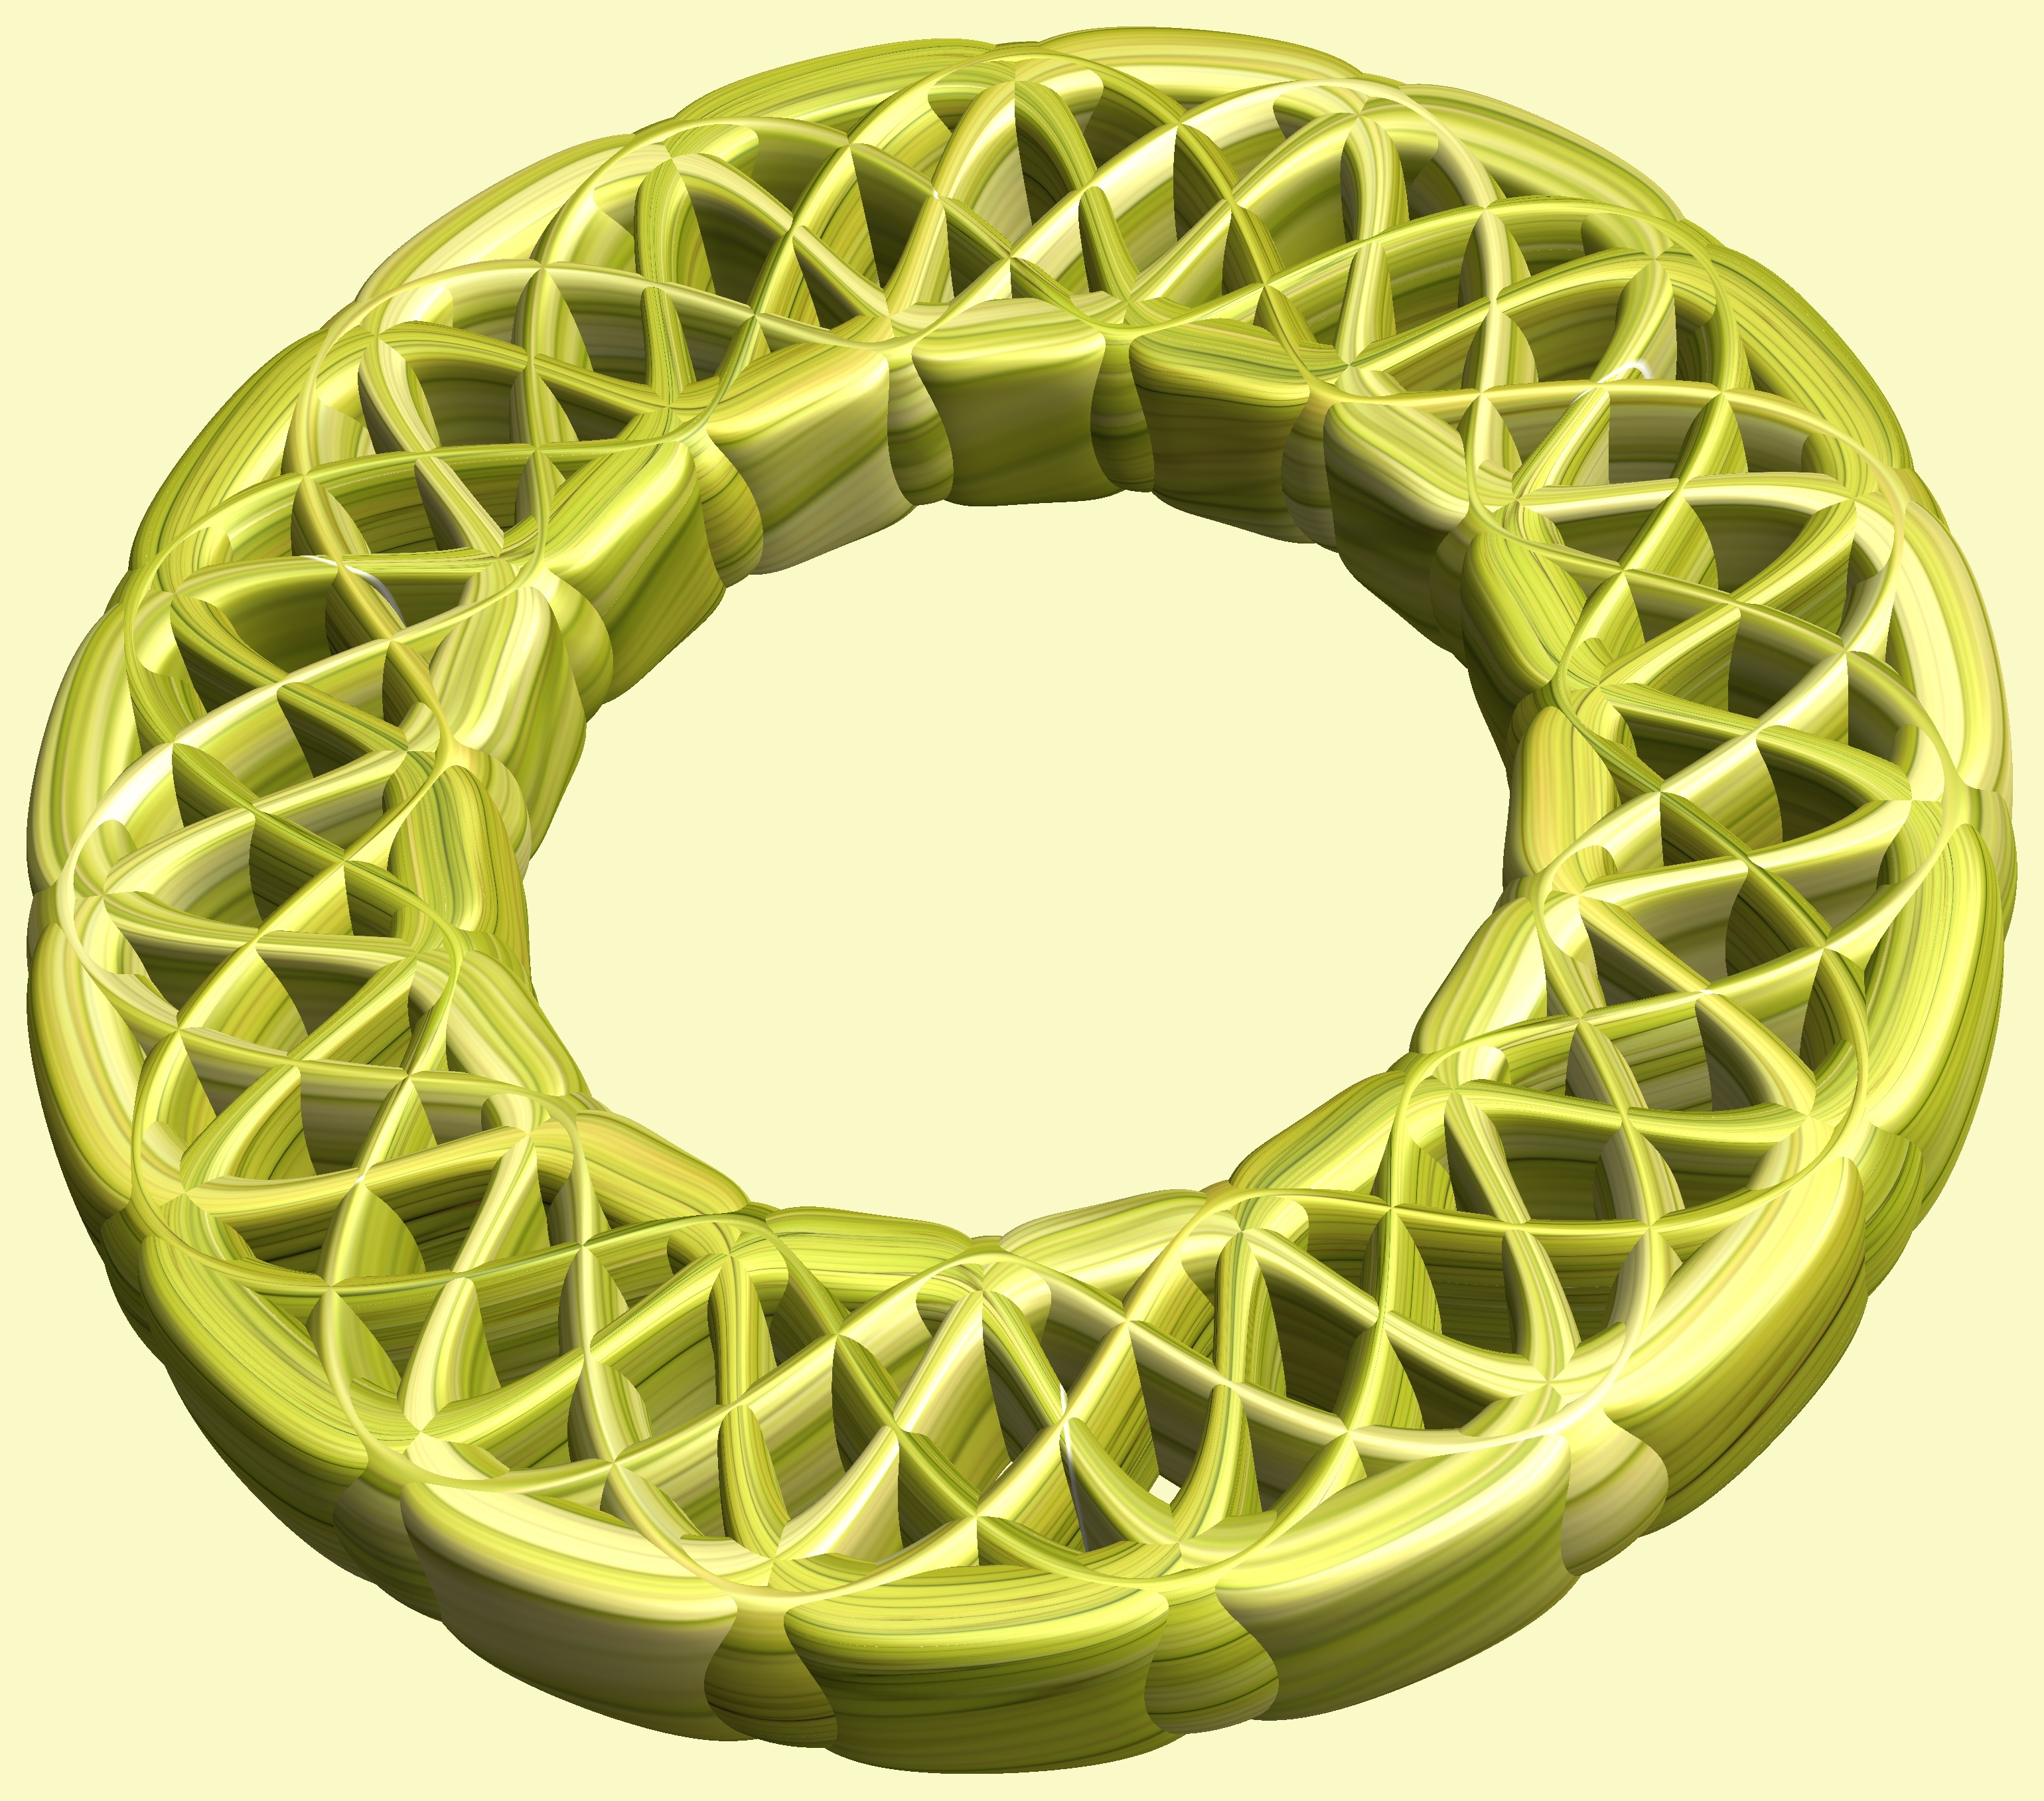
structure, wheel, texture, pattern, green, produce, circle, figure, design, symmetry, 3d, graphic, torus, mathematica, cg, parametricplot3d, code, program, algorithm, abstruct, mapping, inflatable